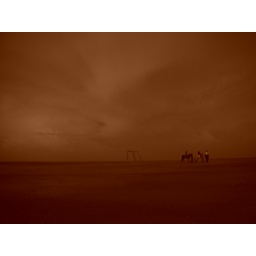
table top in panchgini..its a flat mountain top...455 m high mountain plateau...n spreads over 96 acres....